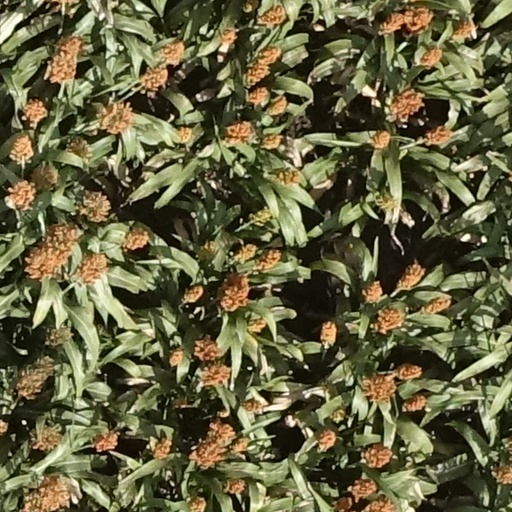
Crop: sorghum